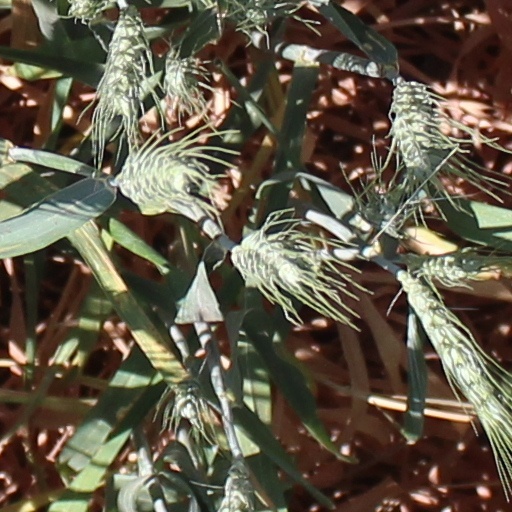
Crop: wheat